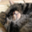
Label: cat